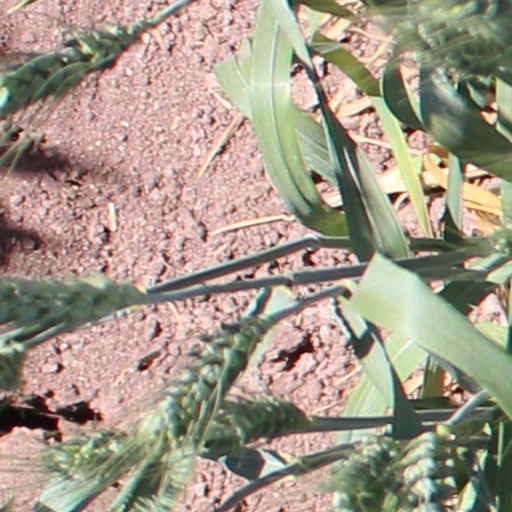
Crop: wheat